Fort Duffield

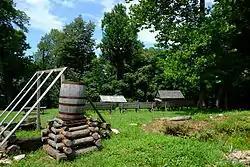

Fort Duffield is a Union American Civil War fort located outside West Point, Kentucky. It saw use in 1862, and was abandoned when it appeared that the war would never come near the fort. Ironically, John Hunt Morgan would in 1863 lead his Raiders right past the fort and may have been stopped had the fort not been abandoned.